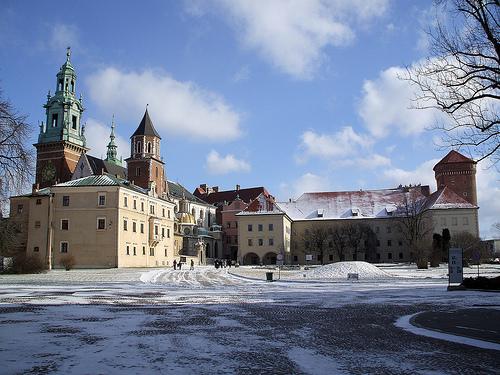
Weather: snow or frosty